Guilty of Mind

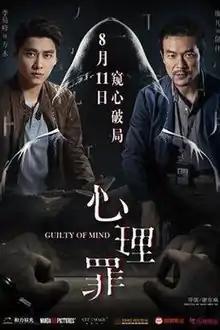
Poster

Guilty of Mind is a Chinese suspense crime film based on the novel "Guilty of Mind: Portrait" by Lei Mi, starring Li Yifeng, Liao Fan and Wan Qian. The film was released in China on August 11, 2017.